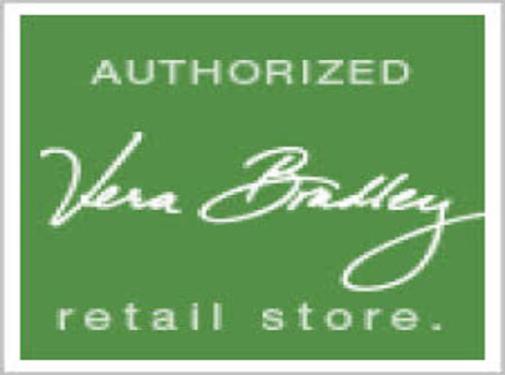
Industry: Clothes